Herb Pennock

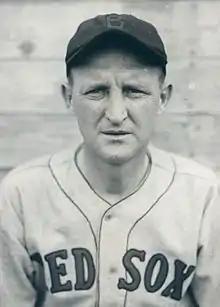
Pennock in 1934

Herbert Jefferis Pennock (February 10, 1894 – January 30, 1948) was an American professional baseball pitcher and front-office executive. He played in Major League Baseball from 1912 through 1933, and is best known for his time spent with the star-studded New York Yankee teams of the mid to late 1920s and early 1930s.